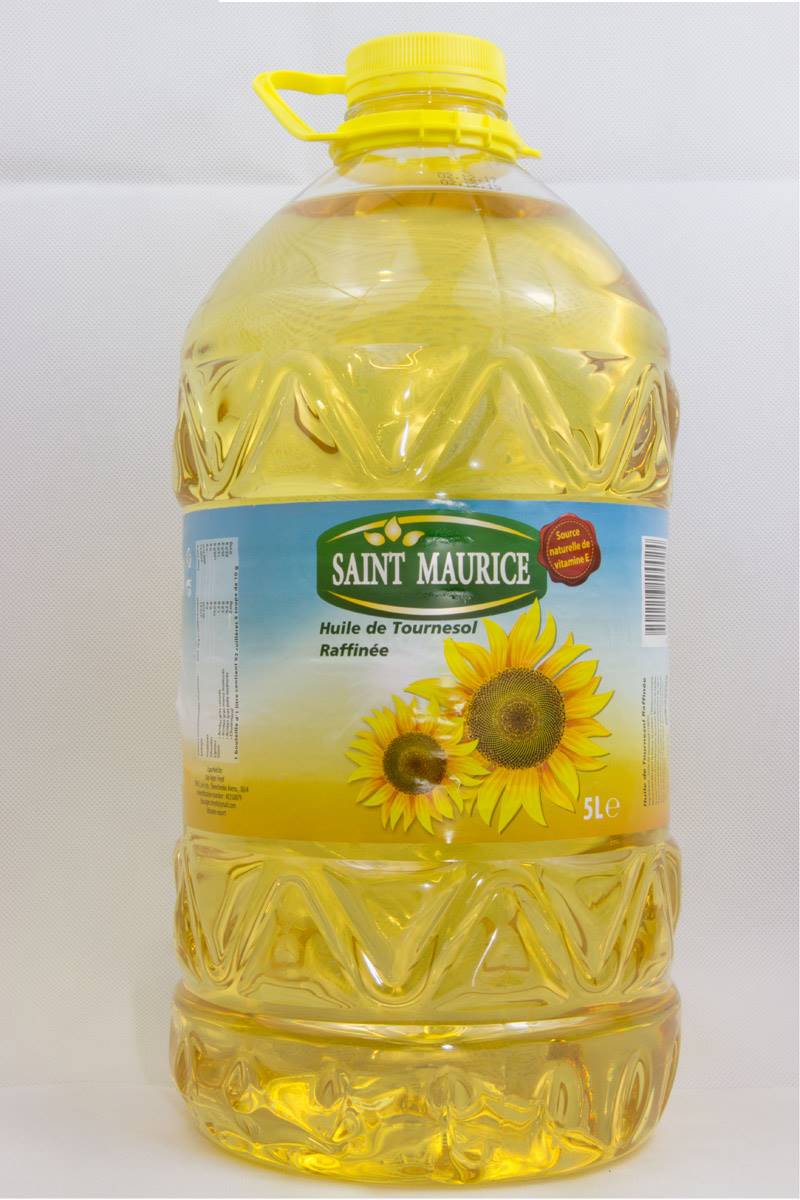
Waste category: plastic